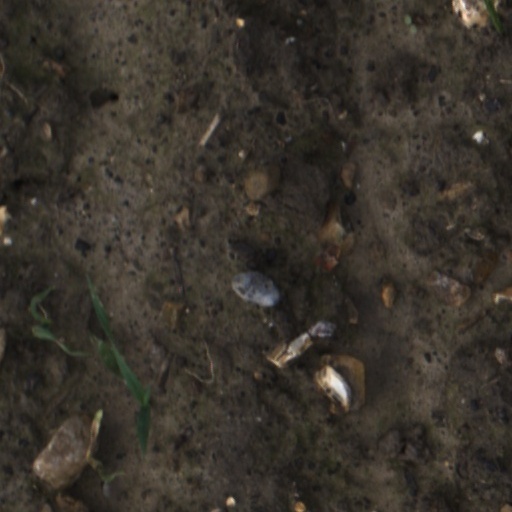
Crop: wheat